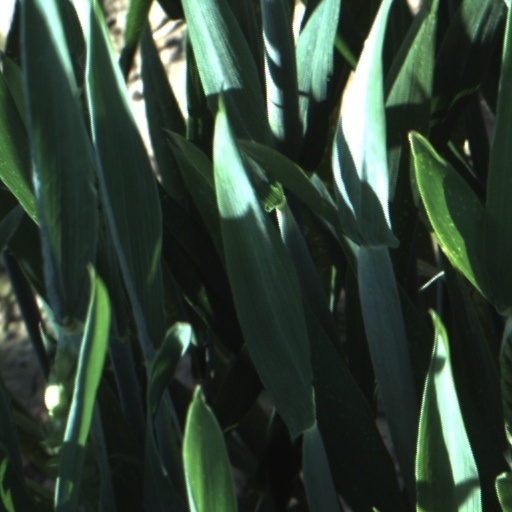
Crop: wheat